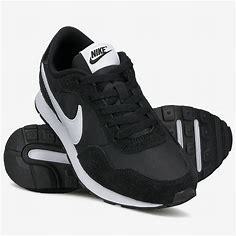
Brand: Nike
Model: MD Valiant